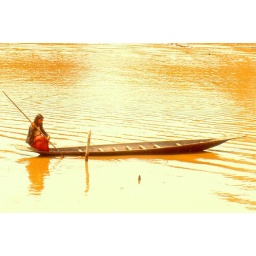
Girl's boat on lake in Ban Khumphawapi